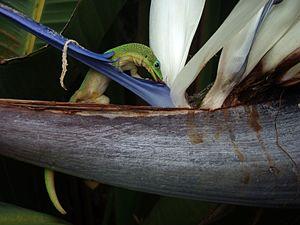
Un gecko diurne à poussière d'or léchant le nectar d'une fleur de Strelitzia. Image prise à Kona, sur l'île d'Hawaï.
Phelsuma laticauda, le Gecko diurne à poussière d'or, est une espèce de geckos de la famille des Gekkonidae. Il est aussi appelé Gecko diurne à large queue, Gecko diurne des îles, Gecko poudre-d'or, Gecko vert à trois taches, Phelsume poussière-d'or ou tout simplement margouillat qui désigne des espèces différentes selon les pays.